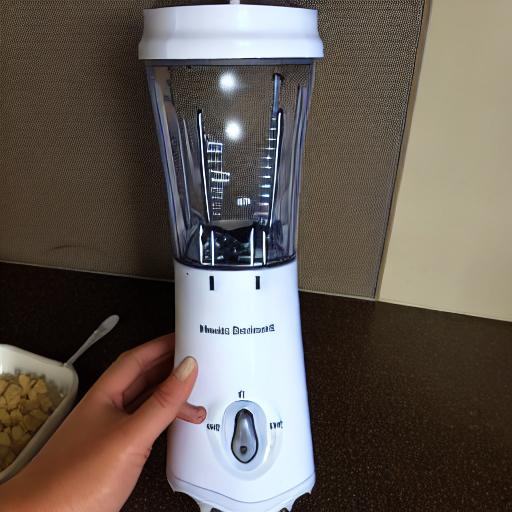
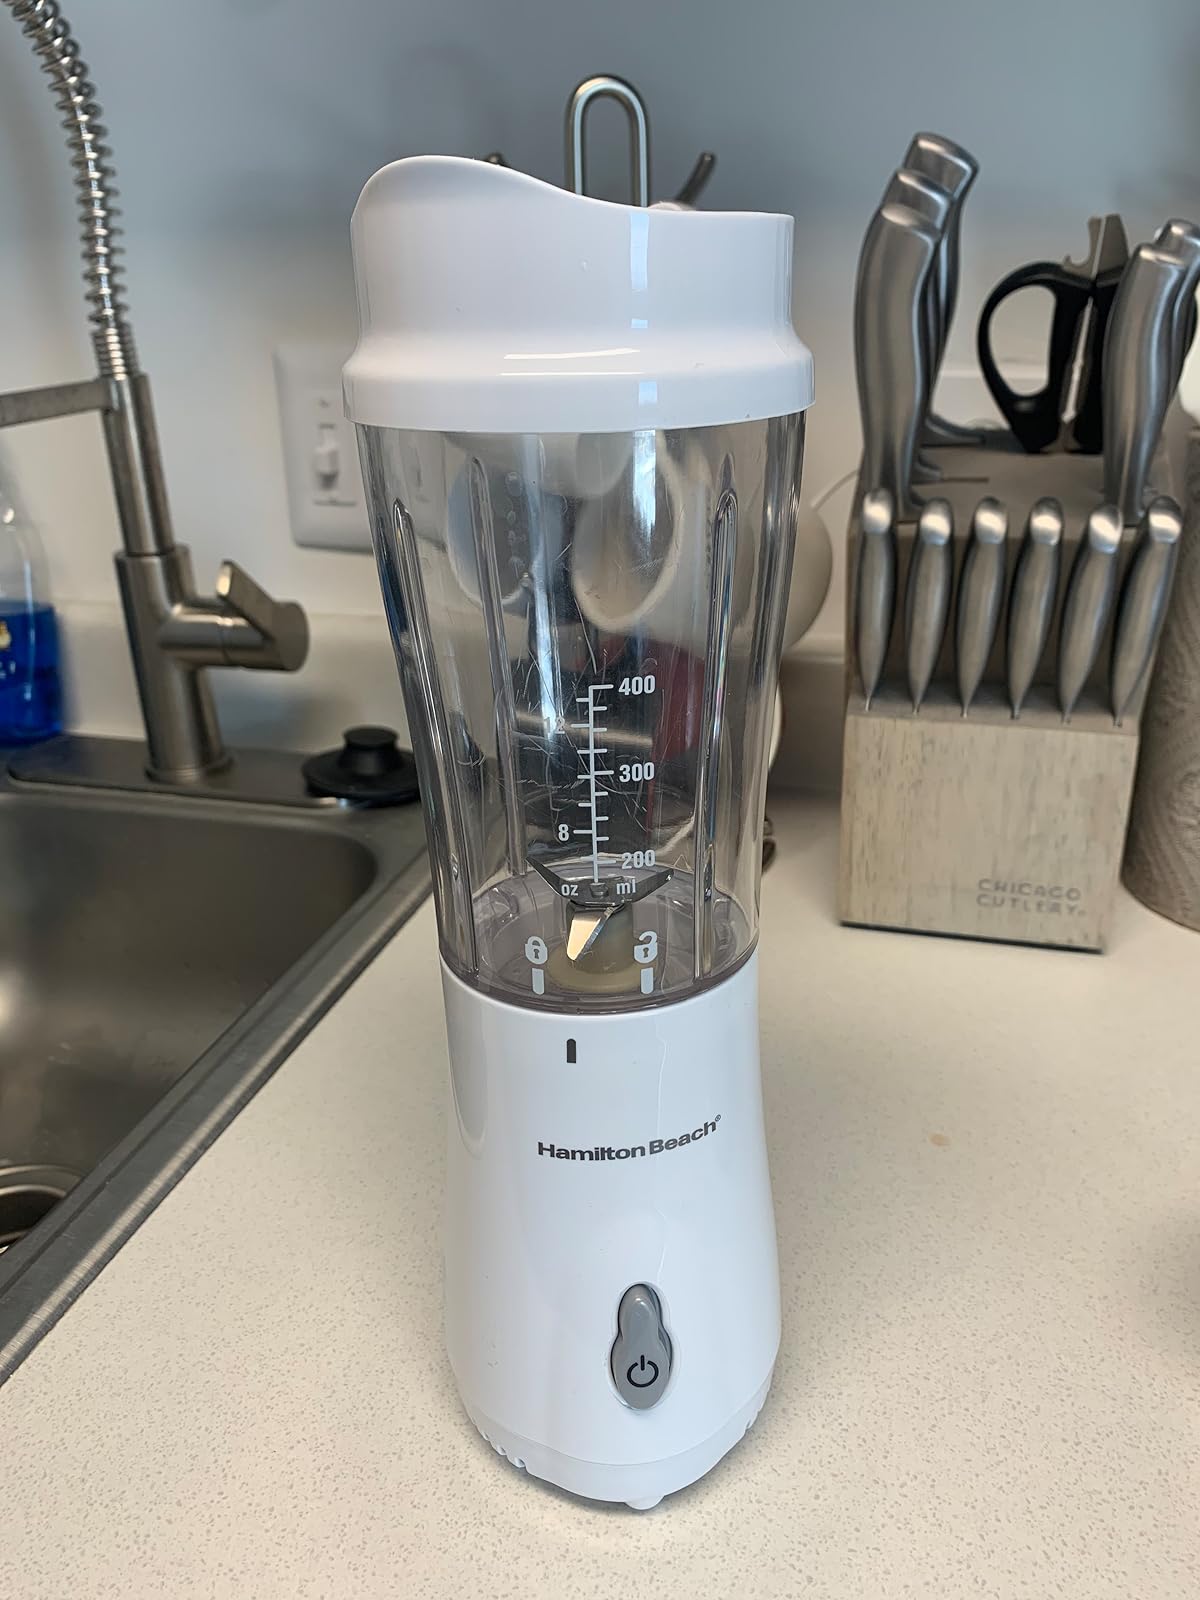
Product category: items_blender
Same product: no